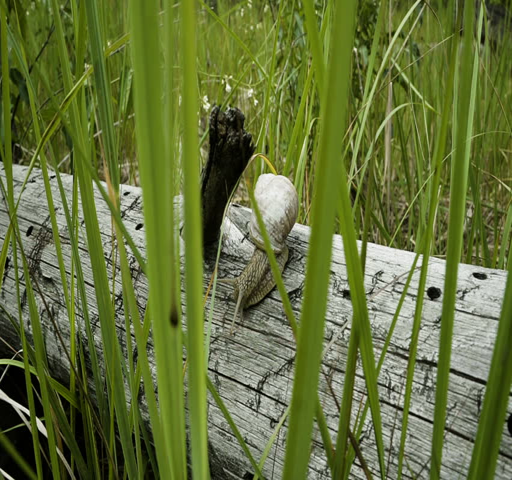
a snail is crawling lazily over a log in the grass